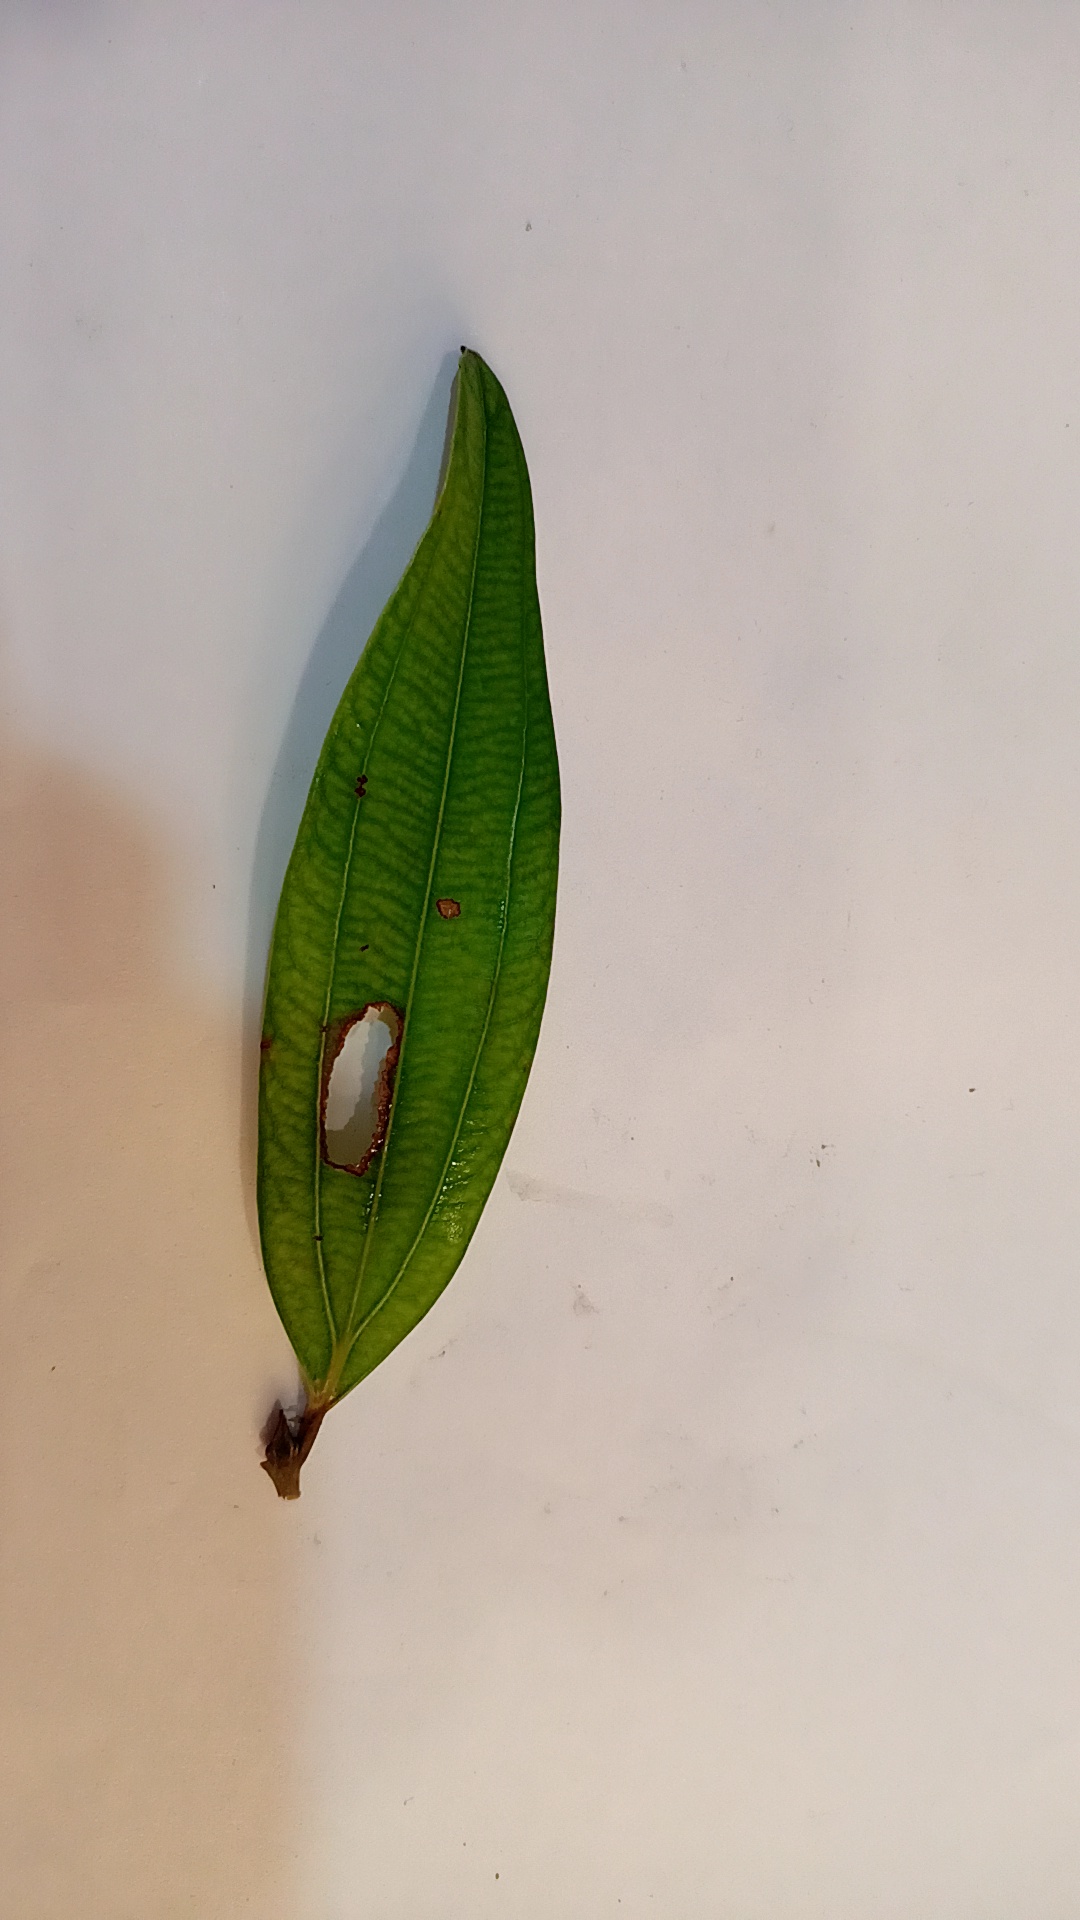
Label: Disease